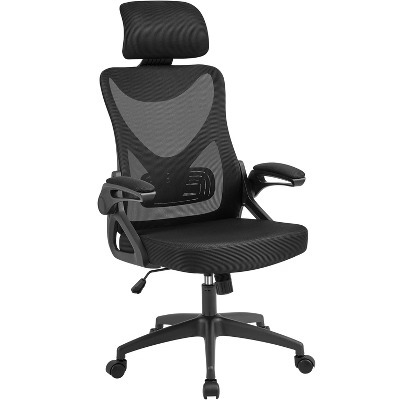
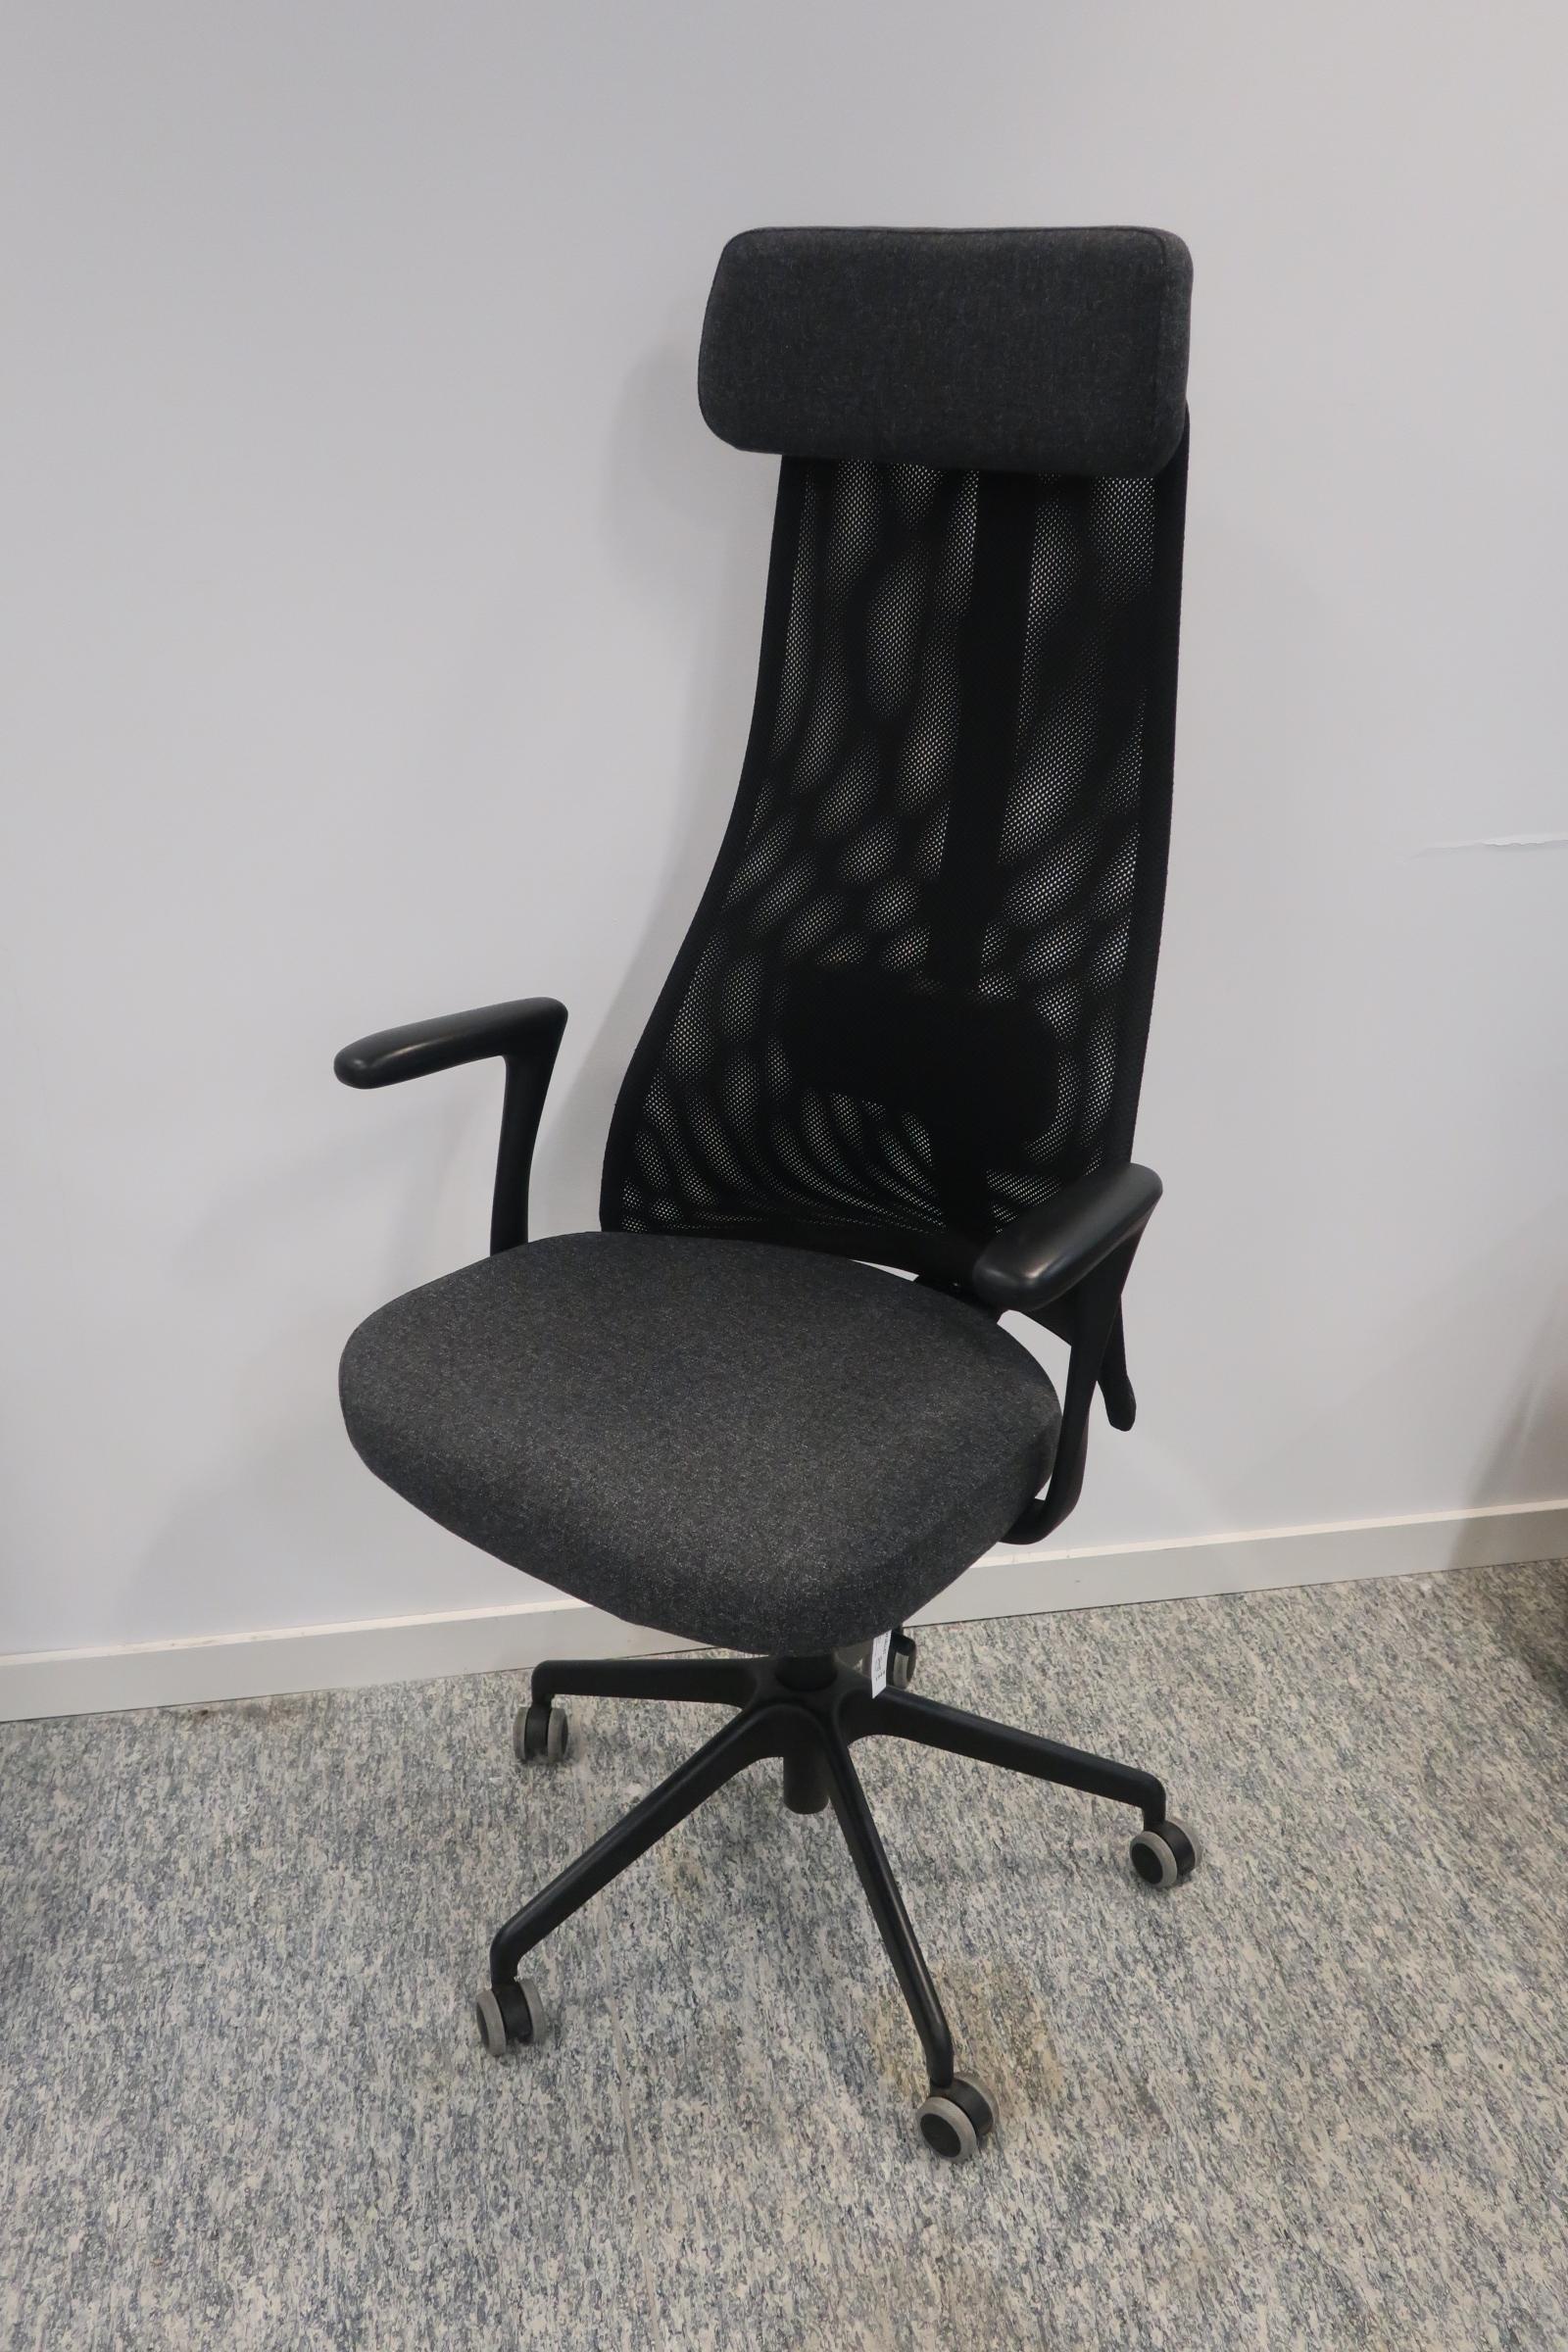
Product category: items_chair
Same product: no